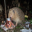
Label: porcupine